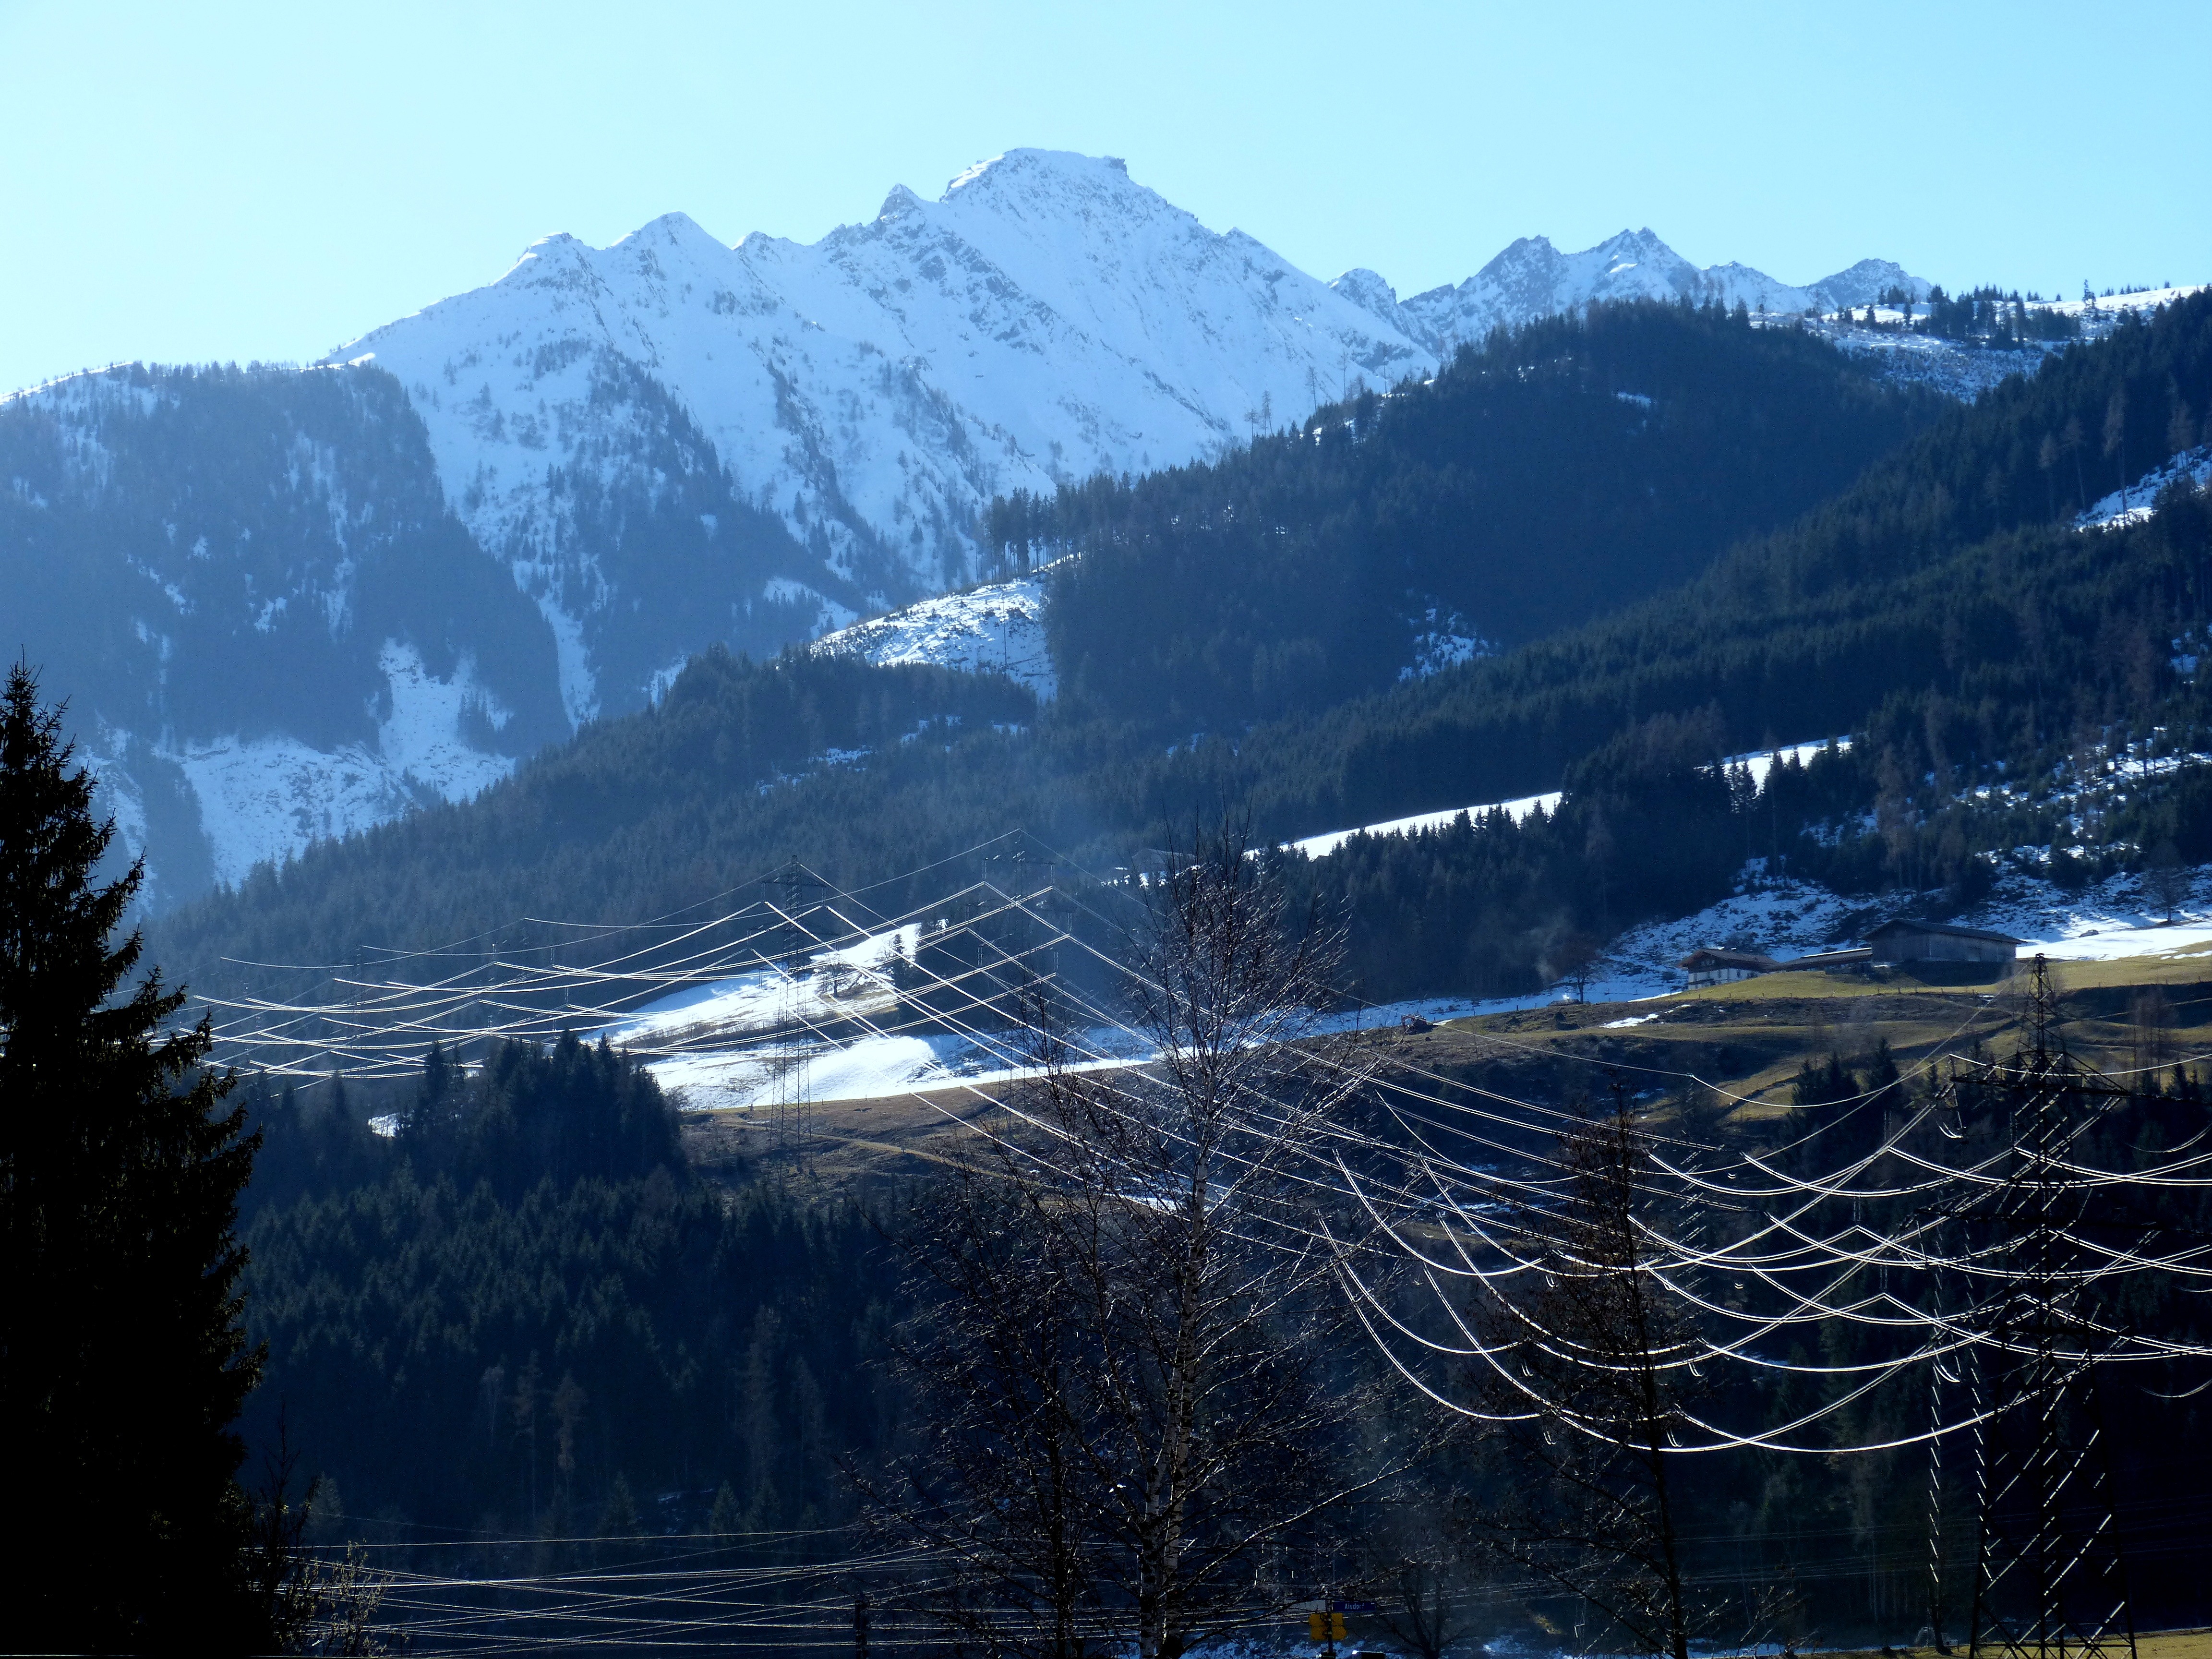
mountain, snow, winter, mountain range, reflection, power line, weather, alps, power poles, landform, reinforce, high voltage energy, geographical feature, mountainous landforms, geological phenomenon